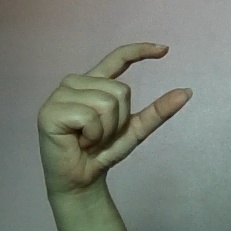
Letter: dal